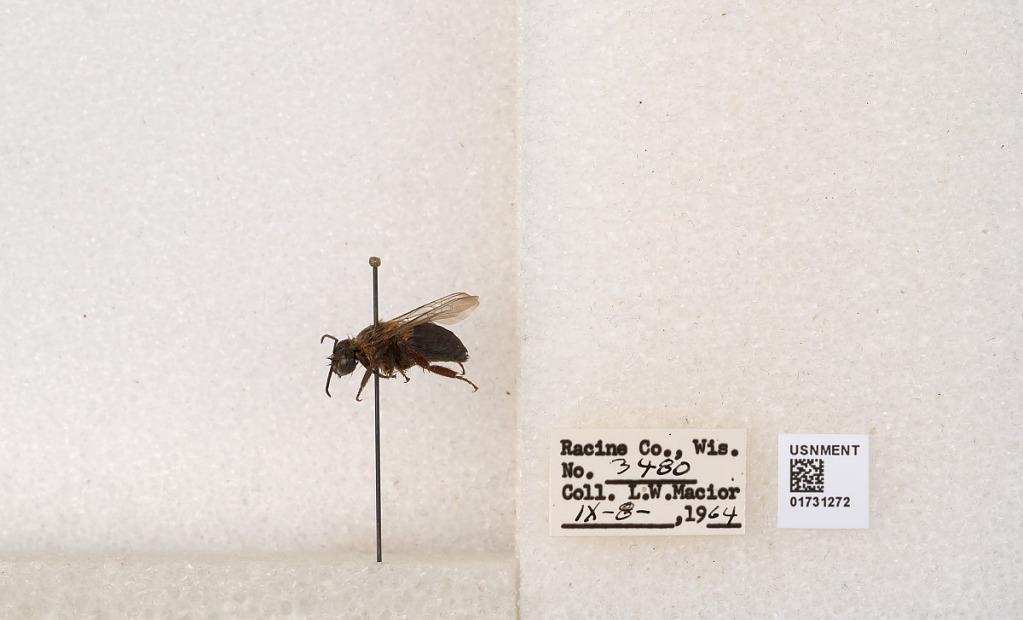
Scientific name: Bombus impatiens Cresson
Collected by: L. Macior
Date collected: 1964-9-8
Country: United States
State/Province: Wisconsin
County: Racine
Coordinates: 42.7299, -87.8123